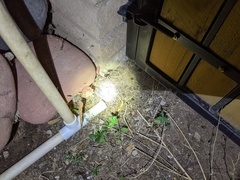
Species: Lactrodectus_hesperus